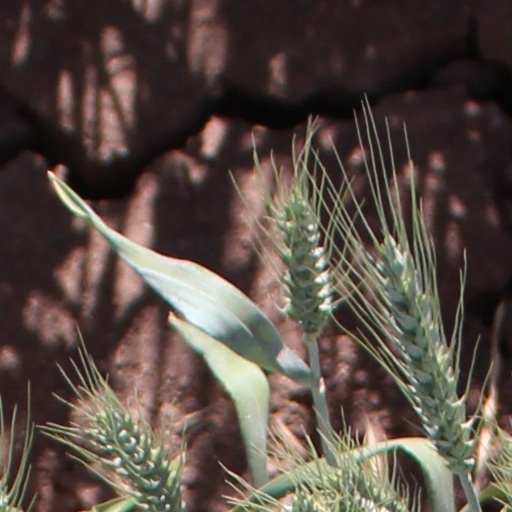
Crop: wheat